Reinhardtsdorf-Schöna

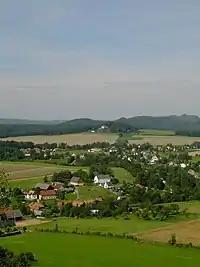
View of Schöna from the Kaiserkrone

Schöna lies at 280 m south of the River Elbe near the border with the Czech Republic. The old "Waldhufendorf", first recorded in 1379, consists mainly of small cottages and old three-sided farmsteads. At the edge of the village of Schöna the Kaiserkrone towers above its surroundings and, somewhat further south is another hill, the Zirkelstein. The "Hirschgrund" valley runs down to the Elbe and the Hirsch Mill ("Hirschmühle") and bisects the otherwise flat landscape of Schöna itself. Due to the copious quantities of water and steep gradient there used to be several mills in operation here. The few houses in the rather shaded and cool narrow valley belong to Schöna. In einem Upper Lusatian house in the high street is the "Heimatstube Schöna", a local history museum with historic records of the life of the population in bygone centuries. In the northwest in the direction of the Großer Zschirnstein stands a prominent oak tree called ""Kreusels Eiche"".